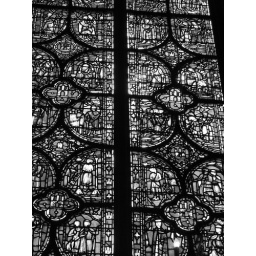
The beautiful stained glass windows of Sainte Chapelle in Paris France. Each panel is a different Biblical story.